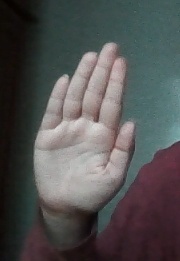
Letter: seen